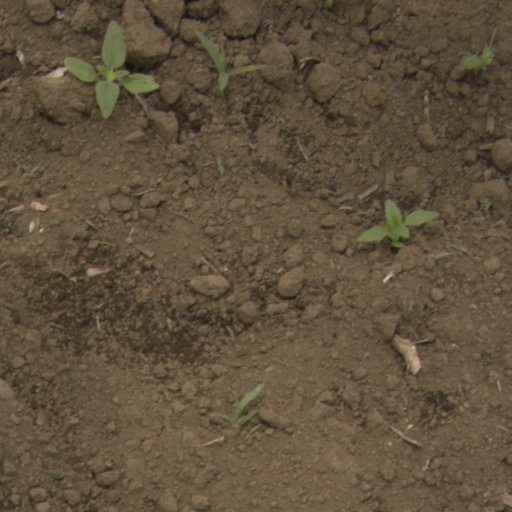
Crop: Jerusalem artichoke